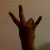
The image shows a hand gesture representing the number 7 in Indian Sign Language.